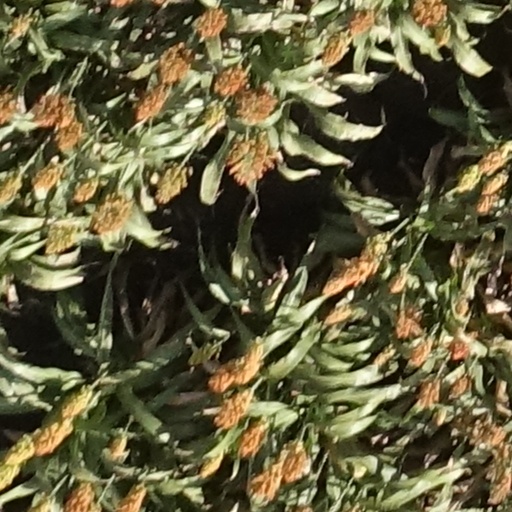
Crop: sorghum